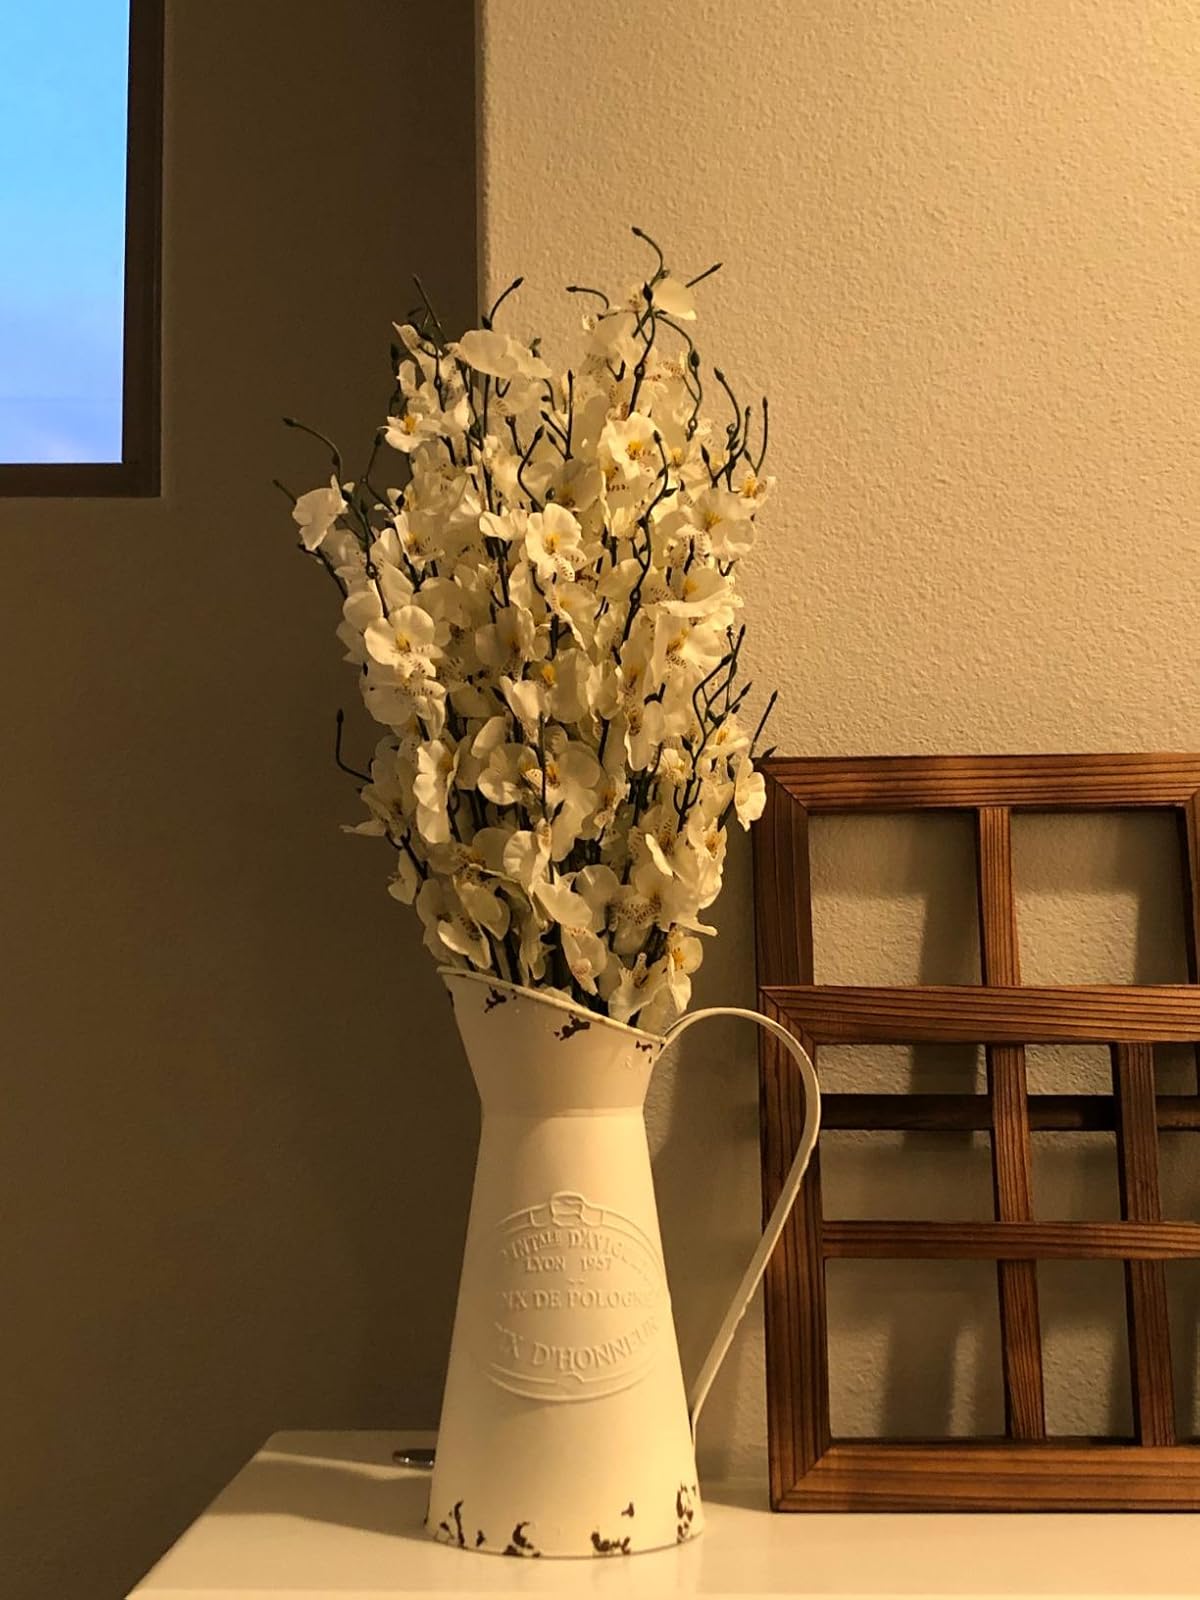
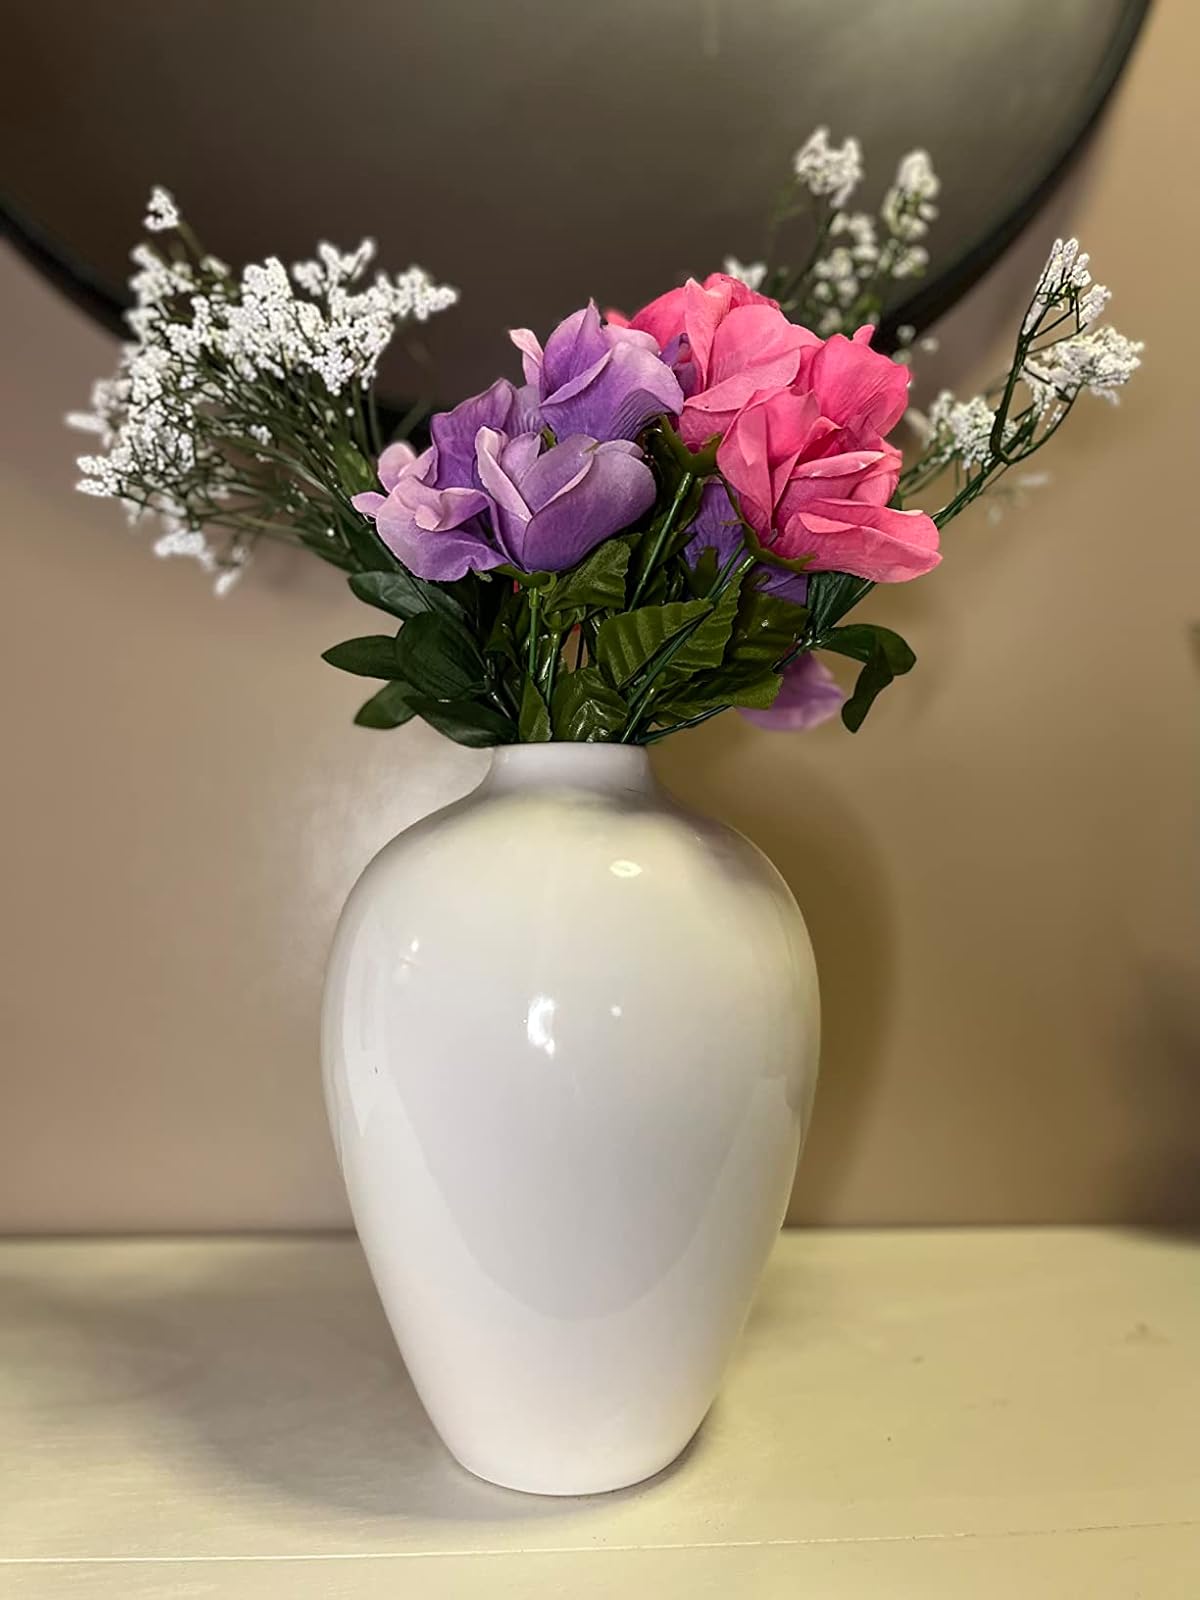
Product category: vase
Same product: no